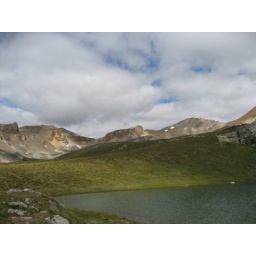
Cirque Peak and mountain lake below pt 3a